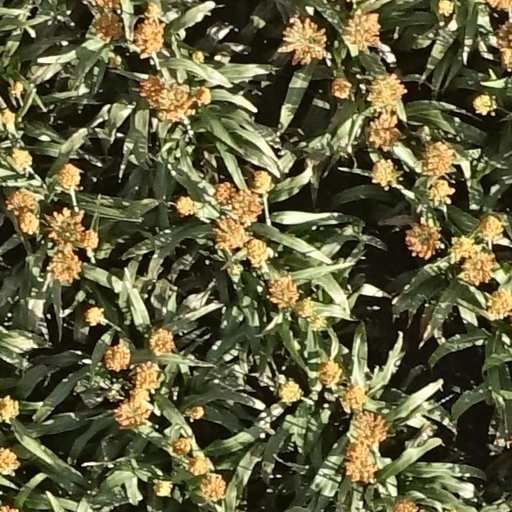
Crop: sorghum